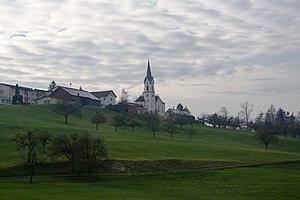
Hauptwil-Gottshaus est une commune suisse du canton de Thurgovie, située dans le district de Weinfelden.